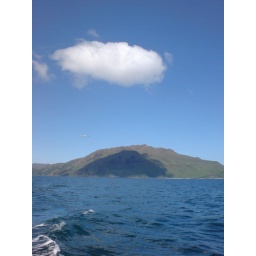
Ben Hiant taken from the Sound of Mull. That was the only cloud in the sky at the time!